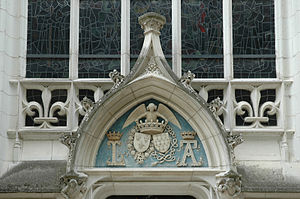
Anne af Bretagne / Emblemer og mottoer
Château de Blois, gavlen til kapellets indgang. Der ses Ludvig 12.'s og Annes kronede initialer med deres våbenskjold omgivet af "Ordre de Saint-Michel" og "Ordre de la Cordelière".
Anne af Bretagne var regerende hertuginde af Bretagne fra 1488 indtil sin død, og dronning af Frankrig fra 1491 til 1498 som hustru til Karl 8. og fra 1499 til sin død som hustru til Ludvig 12. Hun er den eneste kvinde, der har været dronning af Frankrig to gange. Under De Italienske Krige blev Anne også dronning af Napoli fra 1501 til 1504 og hertuginde af Milano 1499-1500 og fra 1500 til 1512.